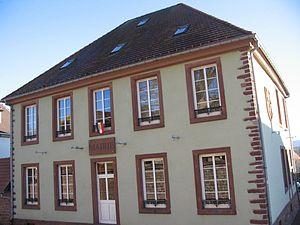
Sommerau est, depuis le 1ᵉʳ janvier 2016, une commune nouvelle française située dans le département du Bas-Rhin en région Grand Est. Elle est issue du regroupement des quatre communes de Allenwiller, Birkenwald, Salenthal et Singrist.
Allenwiller est une ancienne commune française située dans le département du Bas-Rhin, en région Grand Est.